Scheimpflug principle

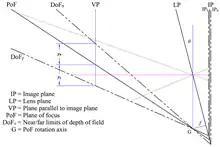
Figure 5. Depth of field when the PoF is rotated

Tilt and swing are movements available on most view cameras, often on both the front and rear standards, and on some small- and medium format cameras using special lenses that partially emulate view-camera movements. Such lenses are often called tilt-shift or "perspective control" lenses. For some camera models there are adapters that enable movements with some of the manufacturer's regular lenses, and a crude approximation may be achieved with such attachments as the 'Lensbaby' or by 'freelensing'.